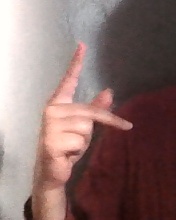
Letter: dha